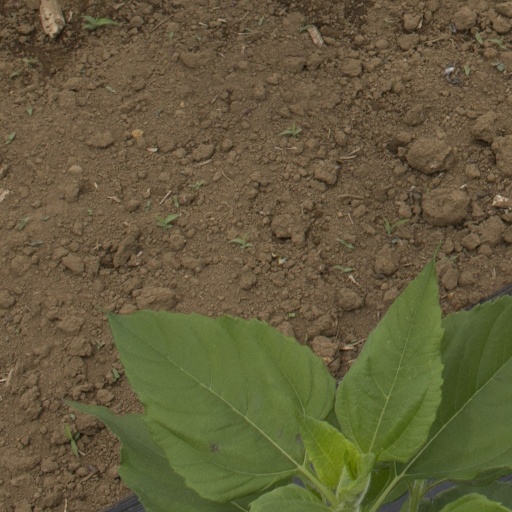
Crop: Jerusalem artichoke